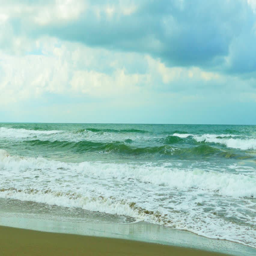
the waves of the sea and clouds